China Disabled Persons' Federation

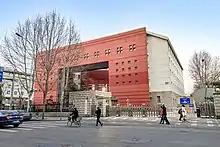
Headquarters of the CDPF

The China Disabled Persons' Federation (CDPF) is a people's organization for individuals with disabilities in China established in Beijing, China in March 1988. The predecessors of the CDPF are the China Association for the Blind and Deaf, established in 1960 and the China Welfare Fund for the Handicapped established in 1984. The three basic functions of the CDPF are to represent the interests of people with disabilities in China and help protect their legitimate rights, to provide them with comprehensive and effective services and to supervise affairs relating to people with disabilities commissioned by the Chinese government. The emblem of the CDPF looks like a plum flower which features prominently in Chinese art and culture. With its motto "humanity, probity, service and contribution" the CDPF has helped many disabled persons.